Egebjerggård

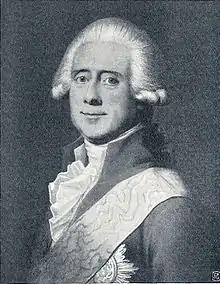
Joachim Godske Moltke.

Egebjerggaard was originally operated as a farm under nearby Kørup. The estates were both owned by the noble Podebusk family from the early 15th century. In 1650, Egebjerggaard was incorporated as an independent manor. Henrik Podebusk had prior to that increased the size of the estate through the acquisition of more land. A new main building on the estate was constructed for him in 1651. The new manor was given the name Einsidelsborg after his wife Sidonia Maria Abrahamsdatter von Einsidel.